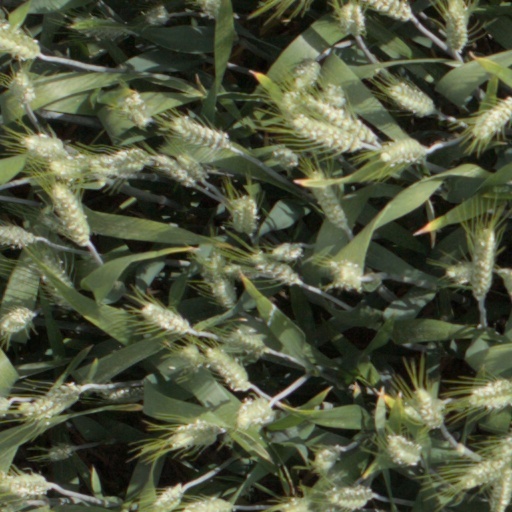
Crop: wheat